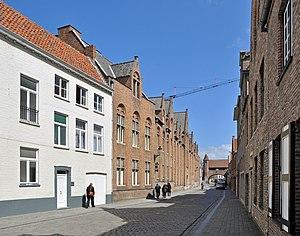
Bruges (Belgique)